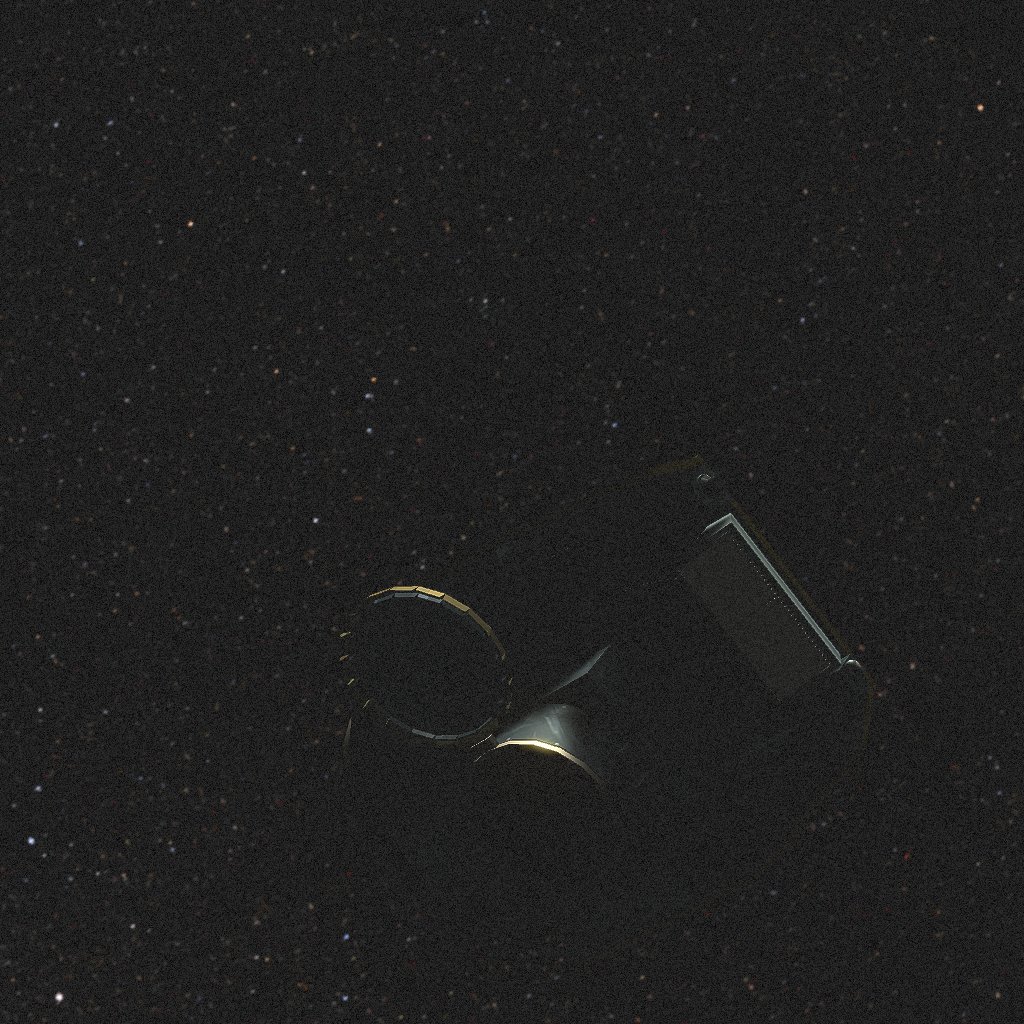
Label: cheops